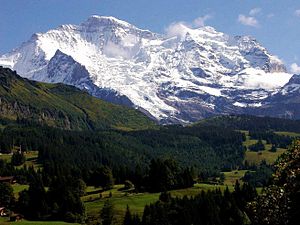
Alperne
Jungfrau i Berner Oberland i Schweiz
Alperne er en bjergkæde, der går igennem Frankrig, Italien, Schweiz, Tyskland, Slovenien, og Østrig.